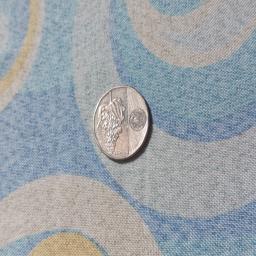
Label: 10_New_Back